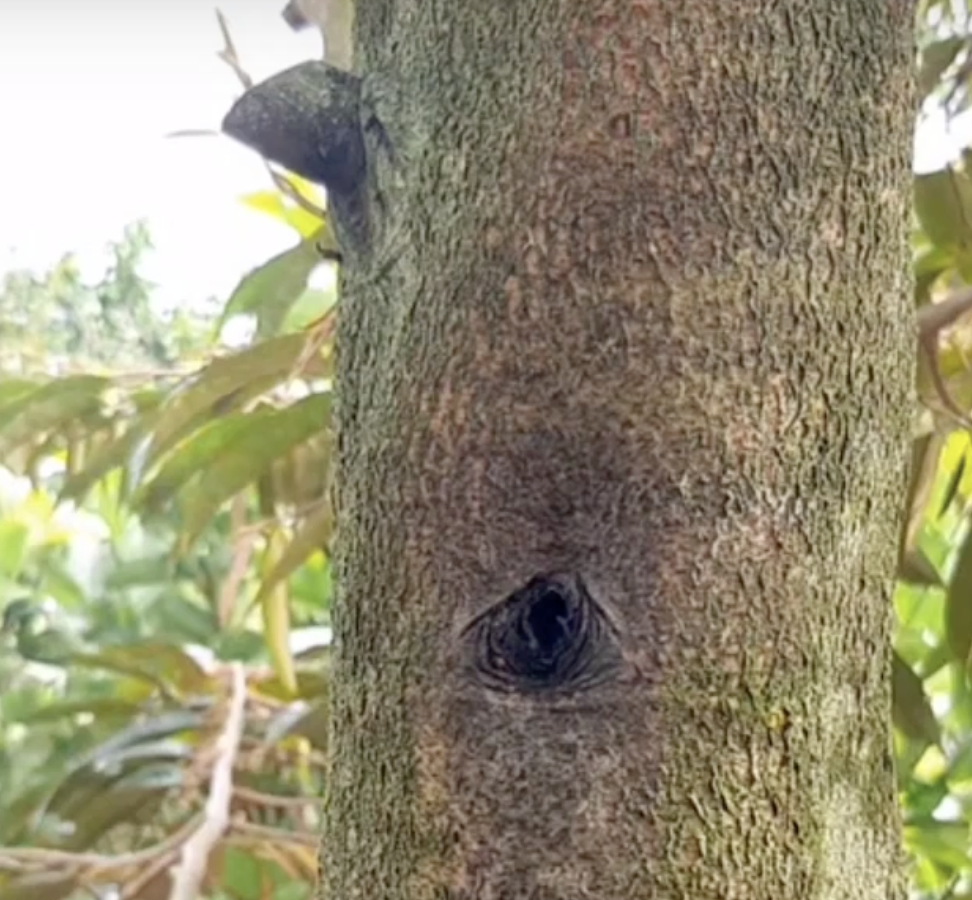
Label: stem_cracking_ gummosis